Alexandria Extension

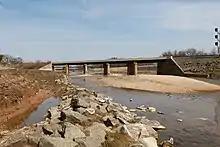
The Alexandria Extension crossing the Northeast Branch Anacostia River near the line's northern terminus

The Alexandria Extension is a short rail line in Washington, D.C. and Prince George's County, Maryland. Its northern portion connects the Capital Subdivision to the RF&P Subdivision, allowing freight trains to avoid Downtown Washington. Its southern portion, the Shepherd Industrial Spur (aka Shepherd Branch), extends south to Shepherds Landing, directly across the Potomac River from Alexandria, Virginia; service on this portion ended in 2001.